Describe the emotion expressed in this image:  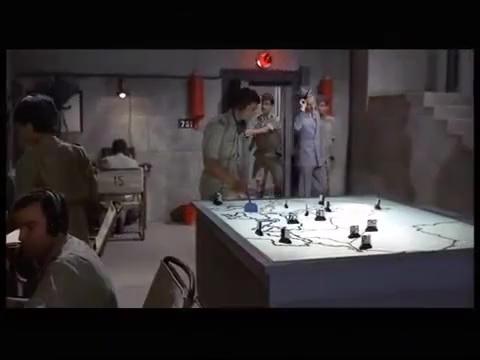
This person displays Pain, valence and arousal with low intensity.